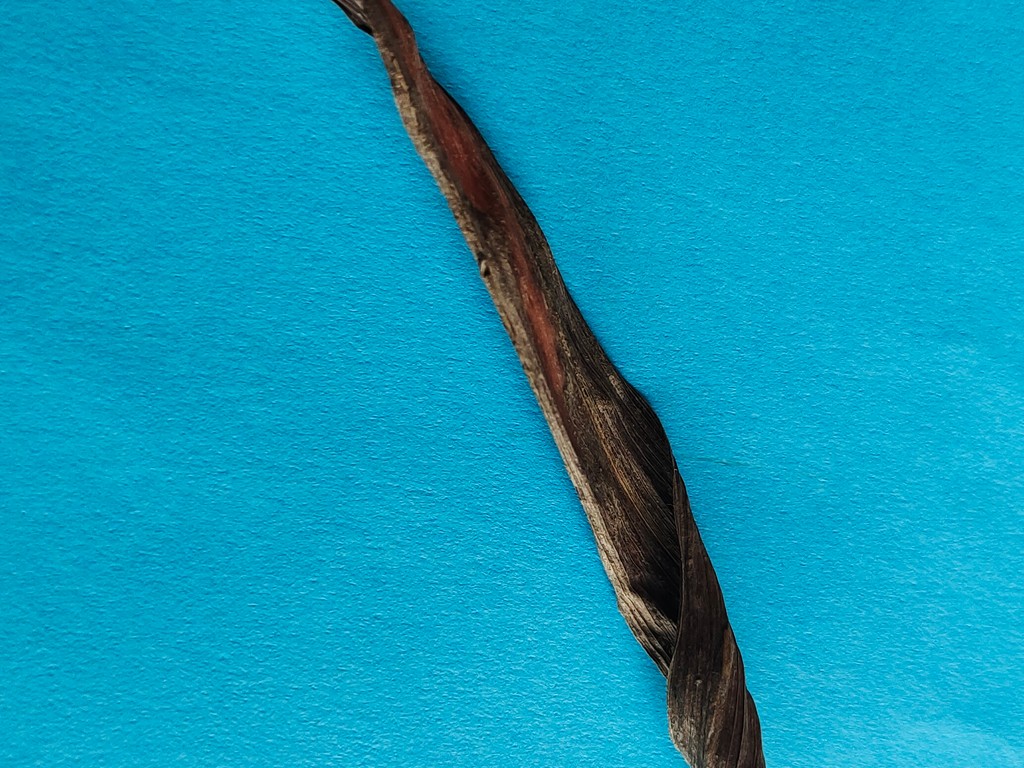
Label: Dried